Nucleic acid

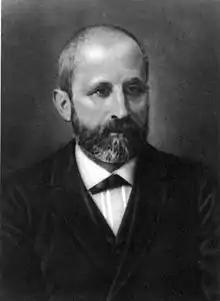
The Swiss scientist Friedrich Miescher discovered the "nuclein", in 1868. Later, he raised the idea that it could be involved in heredity.

Nucleic acid was, partially, first discovered by Friedrich Miescher in 1869 at the University of Tübingen, Germany. He discovered a new substance, which he called nuclein and which - depending on how his results are interpreted in detail - can be seen in modern terms either as a nucleic acid-histone complex or as the actual nucleic acid. Phoebus Levene determined the basic structure of nucleic acids. In the early 1880s, Albrecht Kossel further purified the nucleid acid substance and discovered its highly acidic properties. He later also identified the nucleobases.